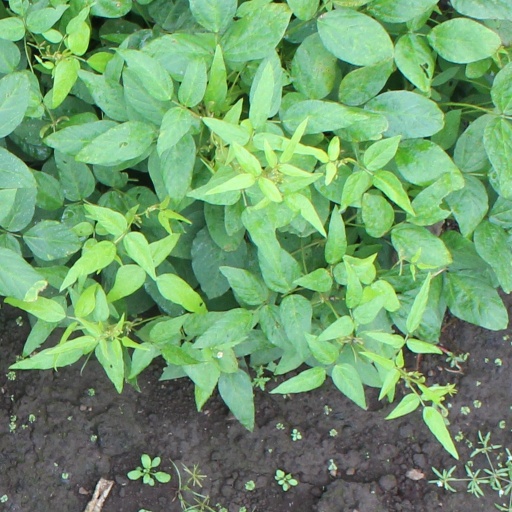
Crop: soybean